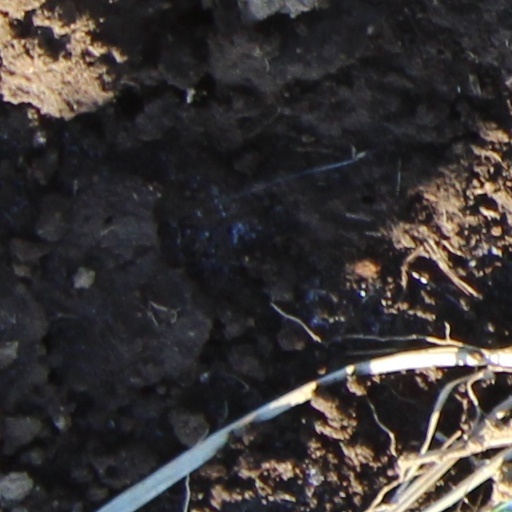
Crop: wheat